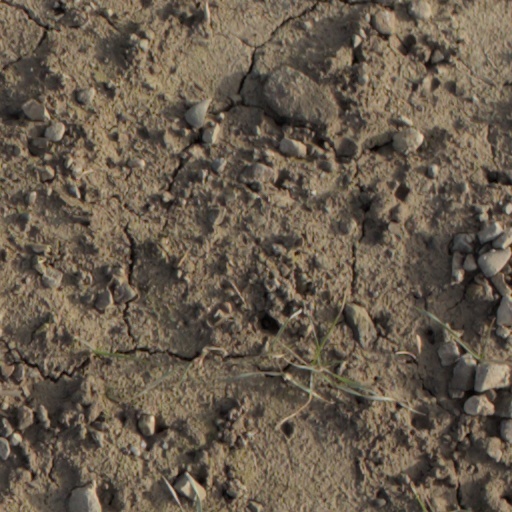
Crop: wheat